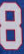
Number: 8